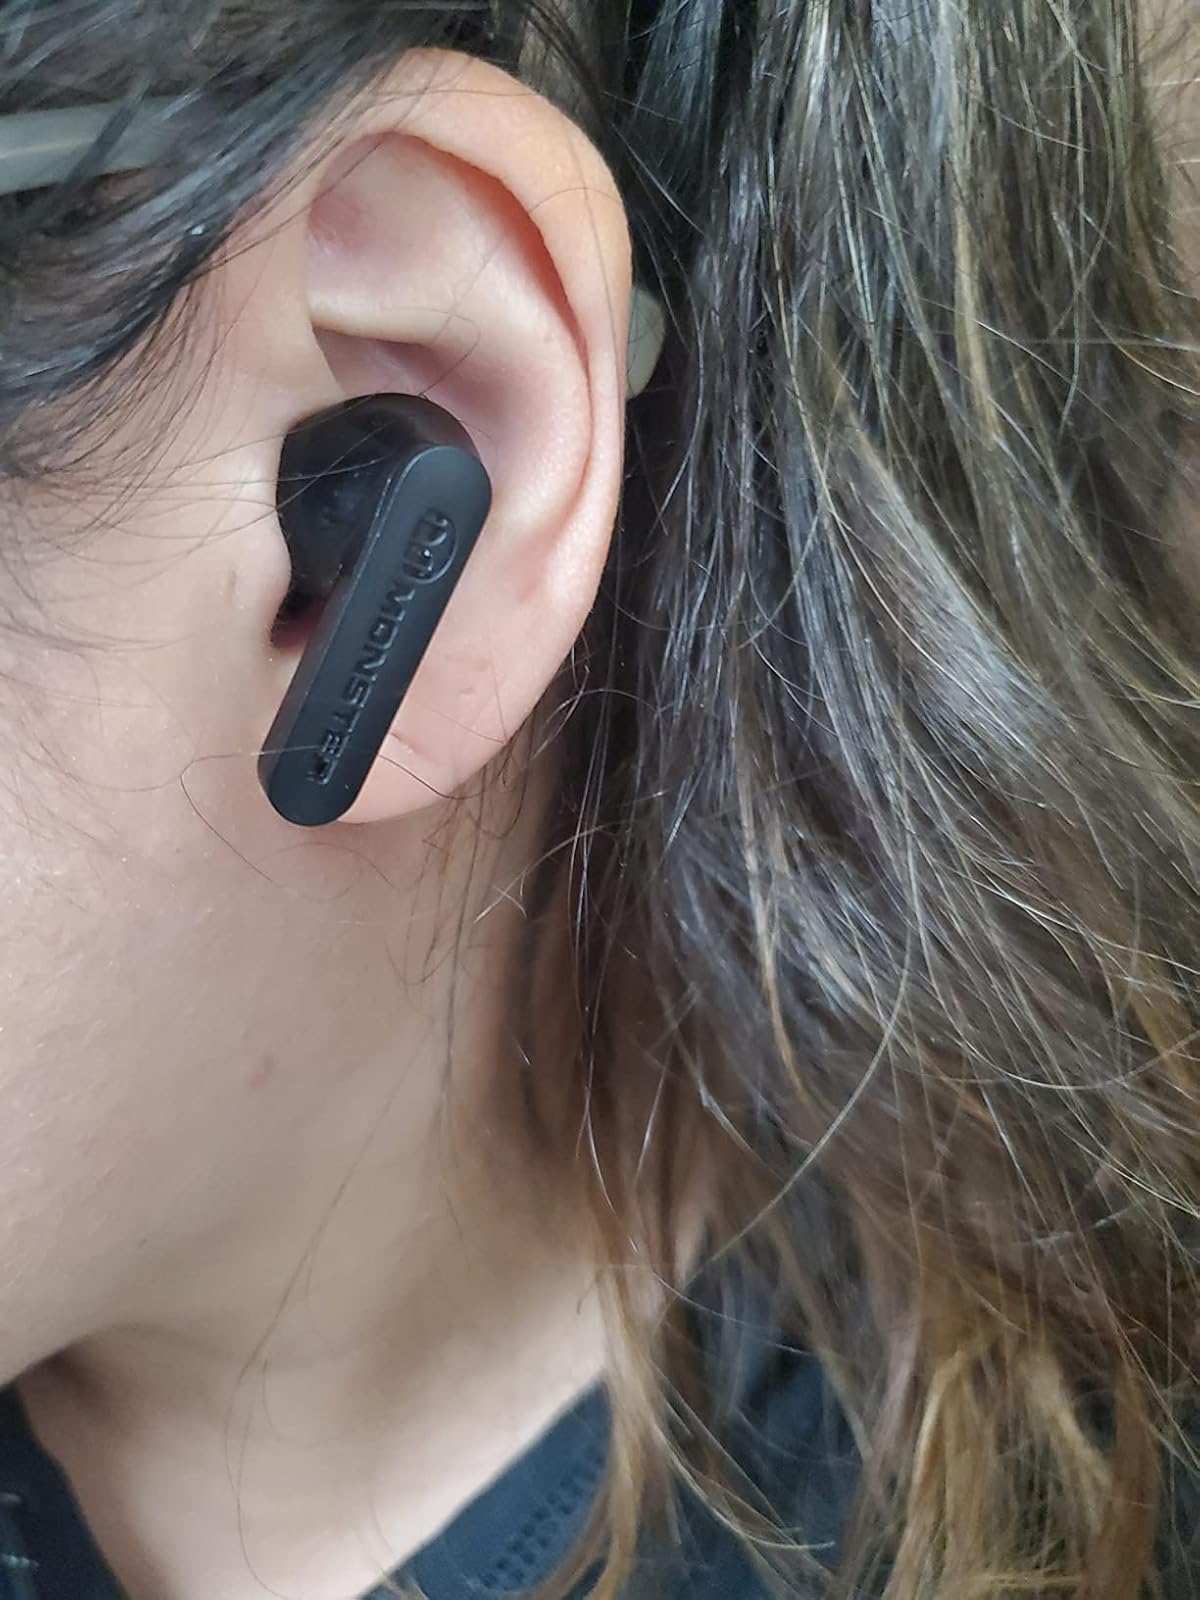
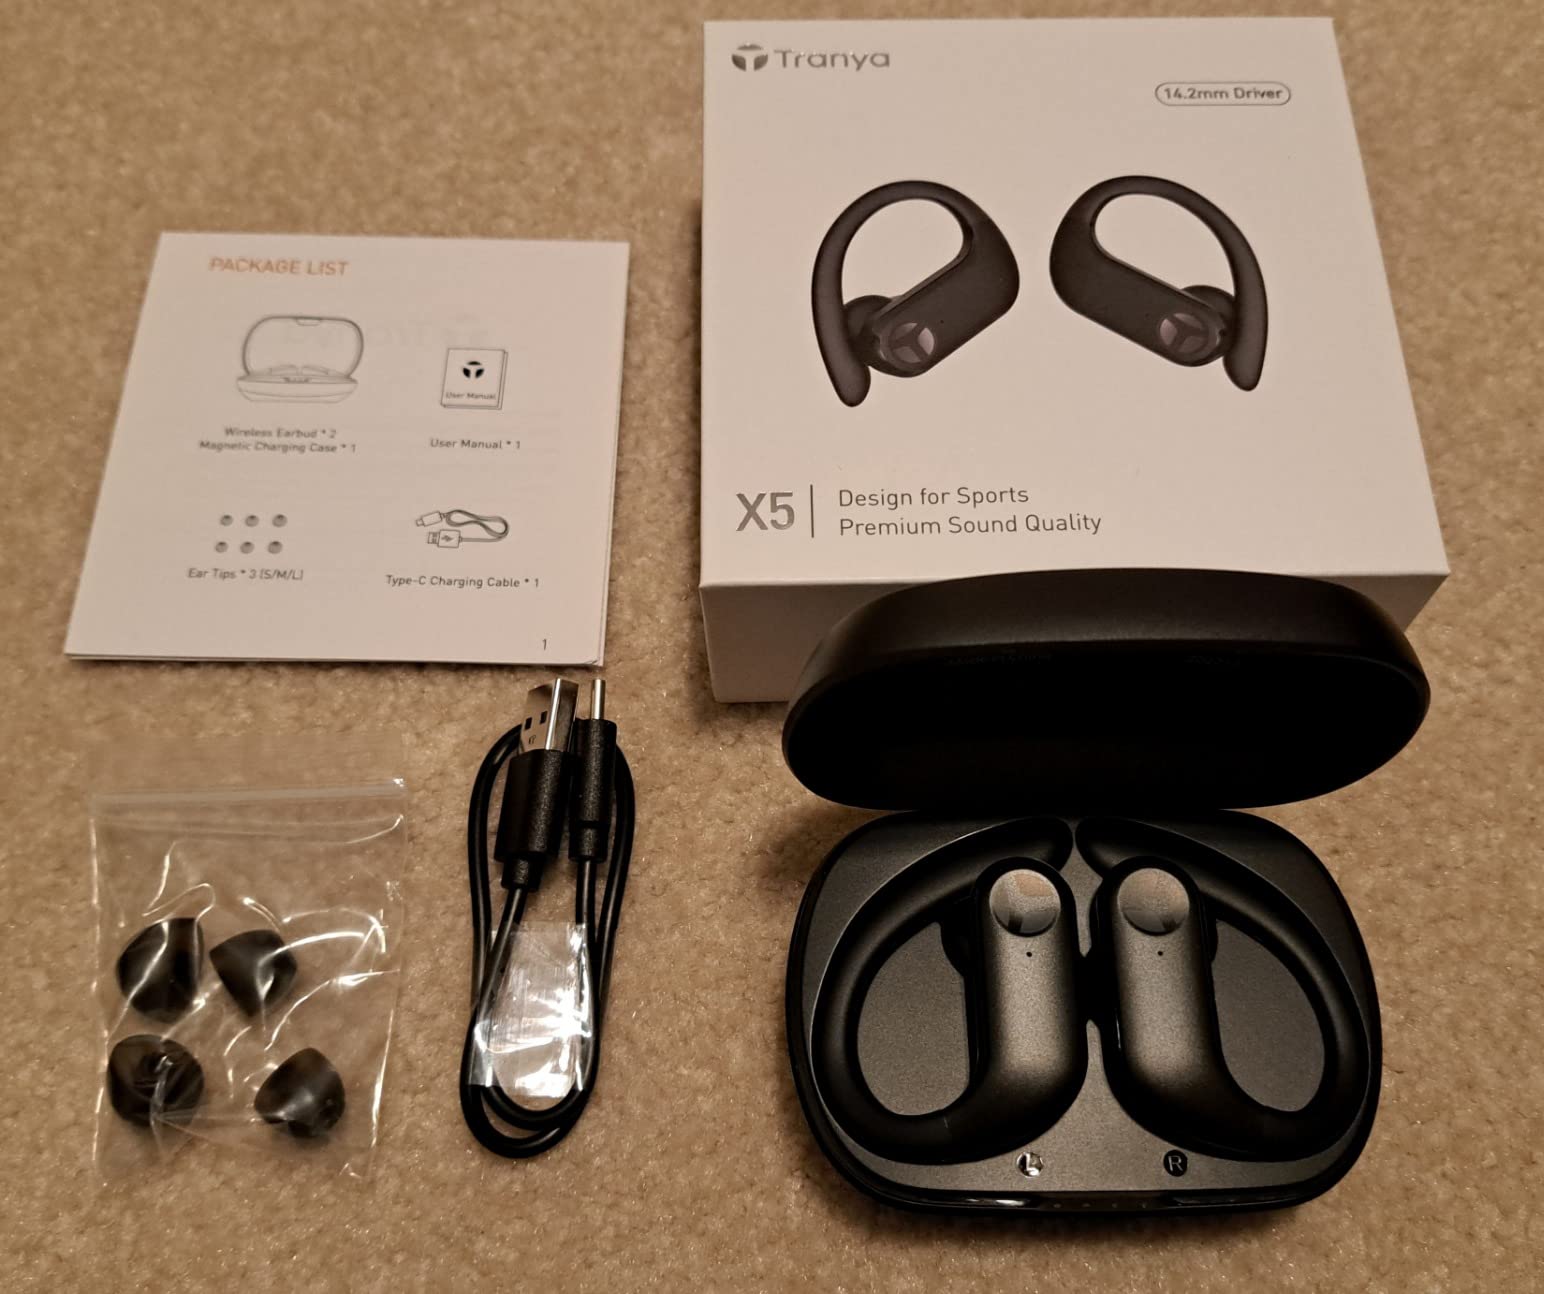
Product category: earbuds
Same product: no